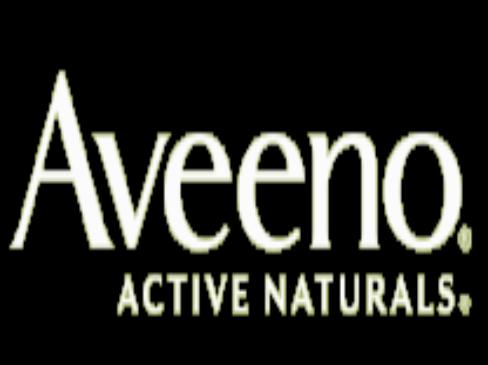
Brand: Aveeno
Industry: Necessities